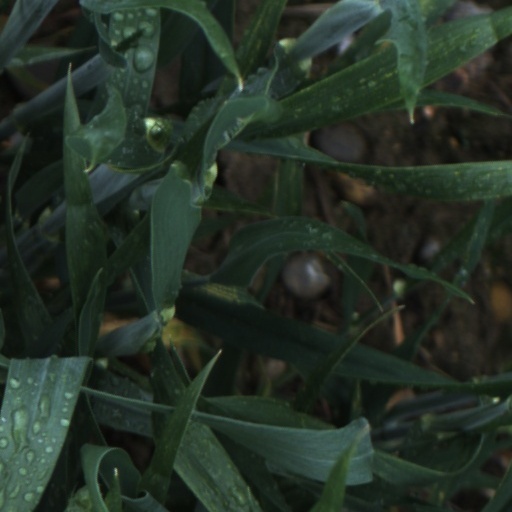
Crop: wheat